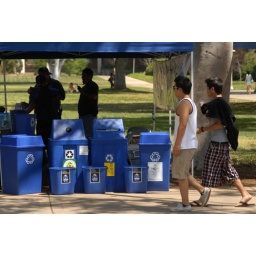
.E-waste, plant sale and farmers market and mascot with globe. Photos by Carlos Puma.